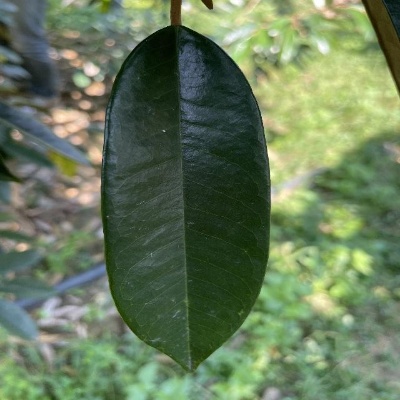
Label: Leaf_Healthy